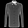
Label: Shirt